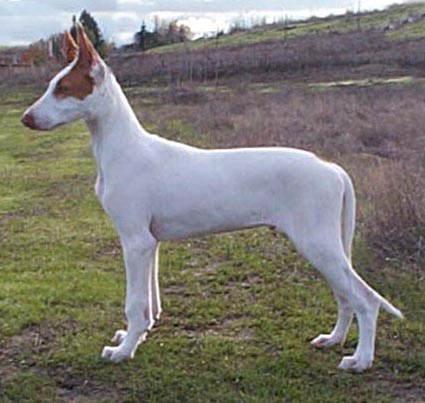
Ibizan_hound